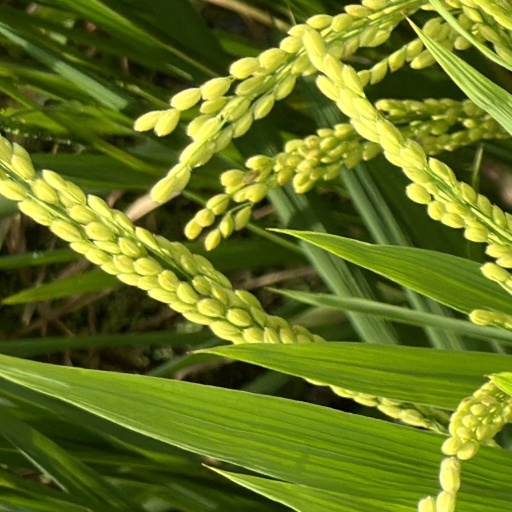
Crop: rice